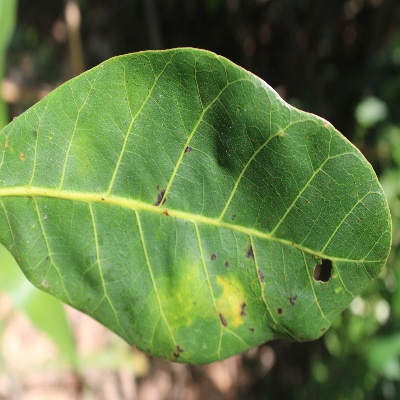
Crop: Cashew
Condition: anthracnose